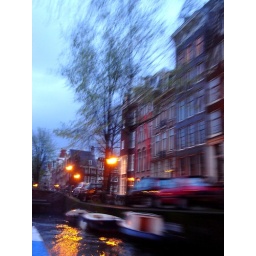
Whizzing past a street on a boat in an Amsterdam canal